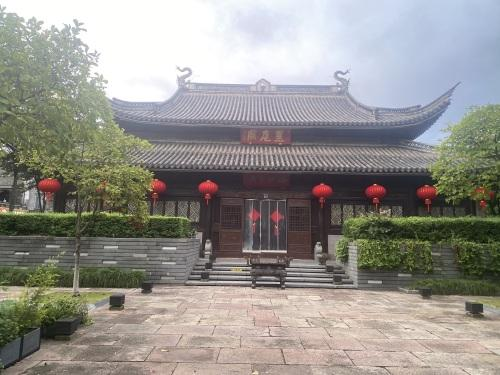
地标名称：灵应庙
所在城市：宁波市·海曙区